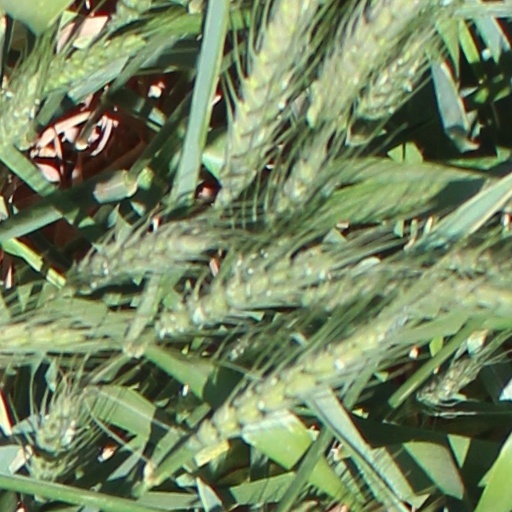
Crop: wheat